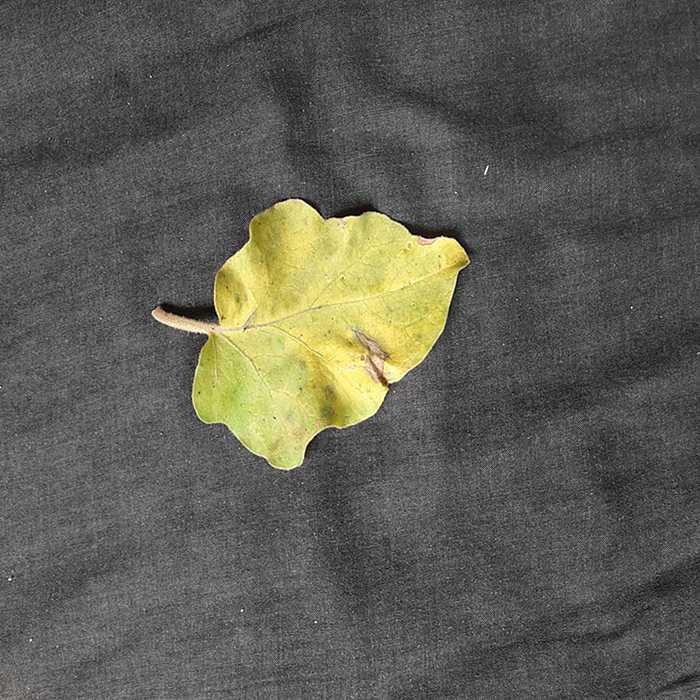
Plant: Eggplant
Label: Eggplant verticillium wilt